JAXA

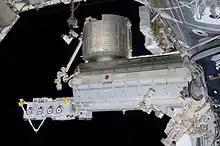
A view of the completed "Kibō" module of the ISS

Japan has ten astronauts but has not yet developed its own crewed spacecraft and is not currently developing one officially. A potentially crewed spaceplane HOPE-X project launched by the conventional space launcher H-II was developed for several years (including test flights of HYFLEX/OREX prototypes) but was postponed. The simpler crewed capsule Fuji was proposed but not adopted. Projects for single-stage-to-orbit, horizontal takeoff reusable launch vehicle and landing ASSTS and the vertical takeoff and landing Kankoh-maru also exist but have not been adopted.